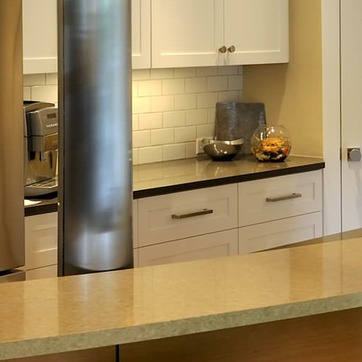
Material: polishedstone